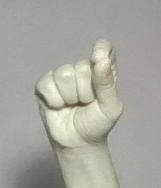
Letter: fa